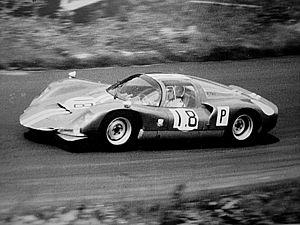
Le Championnat du monde des voitures de sport 1966 est la 14ᵉ saison du Championnat du monde des voitures de sport FIA, divisé en deux championnats : le Championnat International des voitures de Sport ouvert aux voitures de Sport et aux voitures de Grand Tourisme et le Championnat International des constructeurs ouvert aux Prototypes qui vont courir à travers le monde dans des courses d'endurance. Il s'est couru du 5 février 1966 au 11 septembre 1966, comprenant treize courses.
Joseph Siffert, couramment appelé Jo Siffert dans le milieu automobile et Seppi par ses compatriotes, est un pilote automobile suisse.